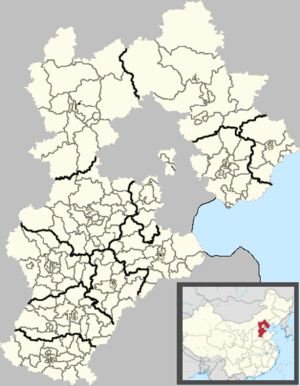
La passe de Shanhai ; est l'un des principaux passages de la Grande Muraille de Chine. Il est situé dans le district de Shanhaiguan, Qinhuangdao, province du Hebei. En 1961, il a été choisi comme site national majeur de Chine et il est également classé à l'UNESCO dans la liste du patrimoine mondial au sein de l'ensemble de la muraille de Chine. C’est une destination touristique prisée, située à l'extrémité est de la Grande Muraille de la Dynastie Ming. Le lieu où le mur rencontre la mer de Bohai est surnommé « la vieille tête de dragon » Laolongtou. La passe se trouve à près de 300 km à l'est de Pékin et est reliée à la capitale par la voie rapide Jingshen Expressway qui continue au nord-est jusqu'à Shenyang.